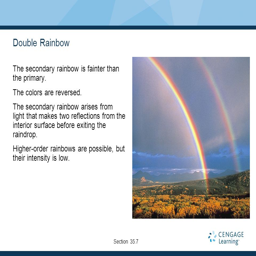
the secondary rainbow is fainter than the primary .